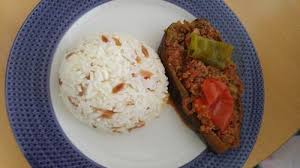
Yemek: karniyarik